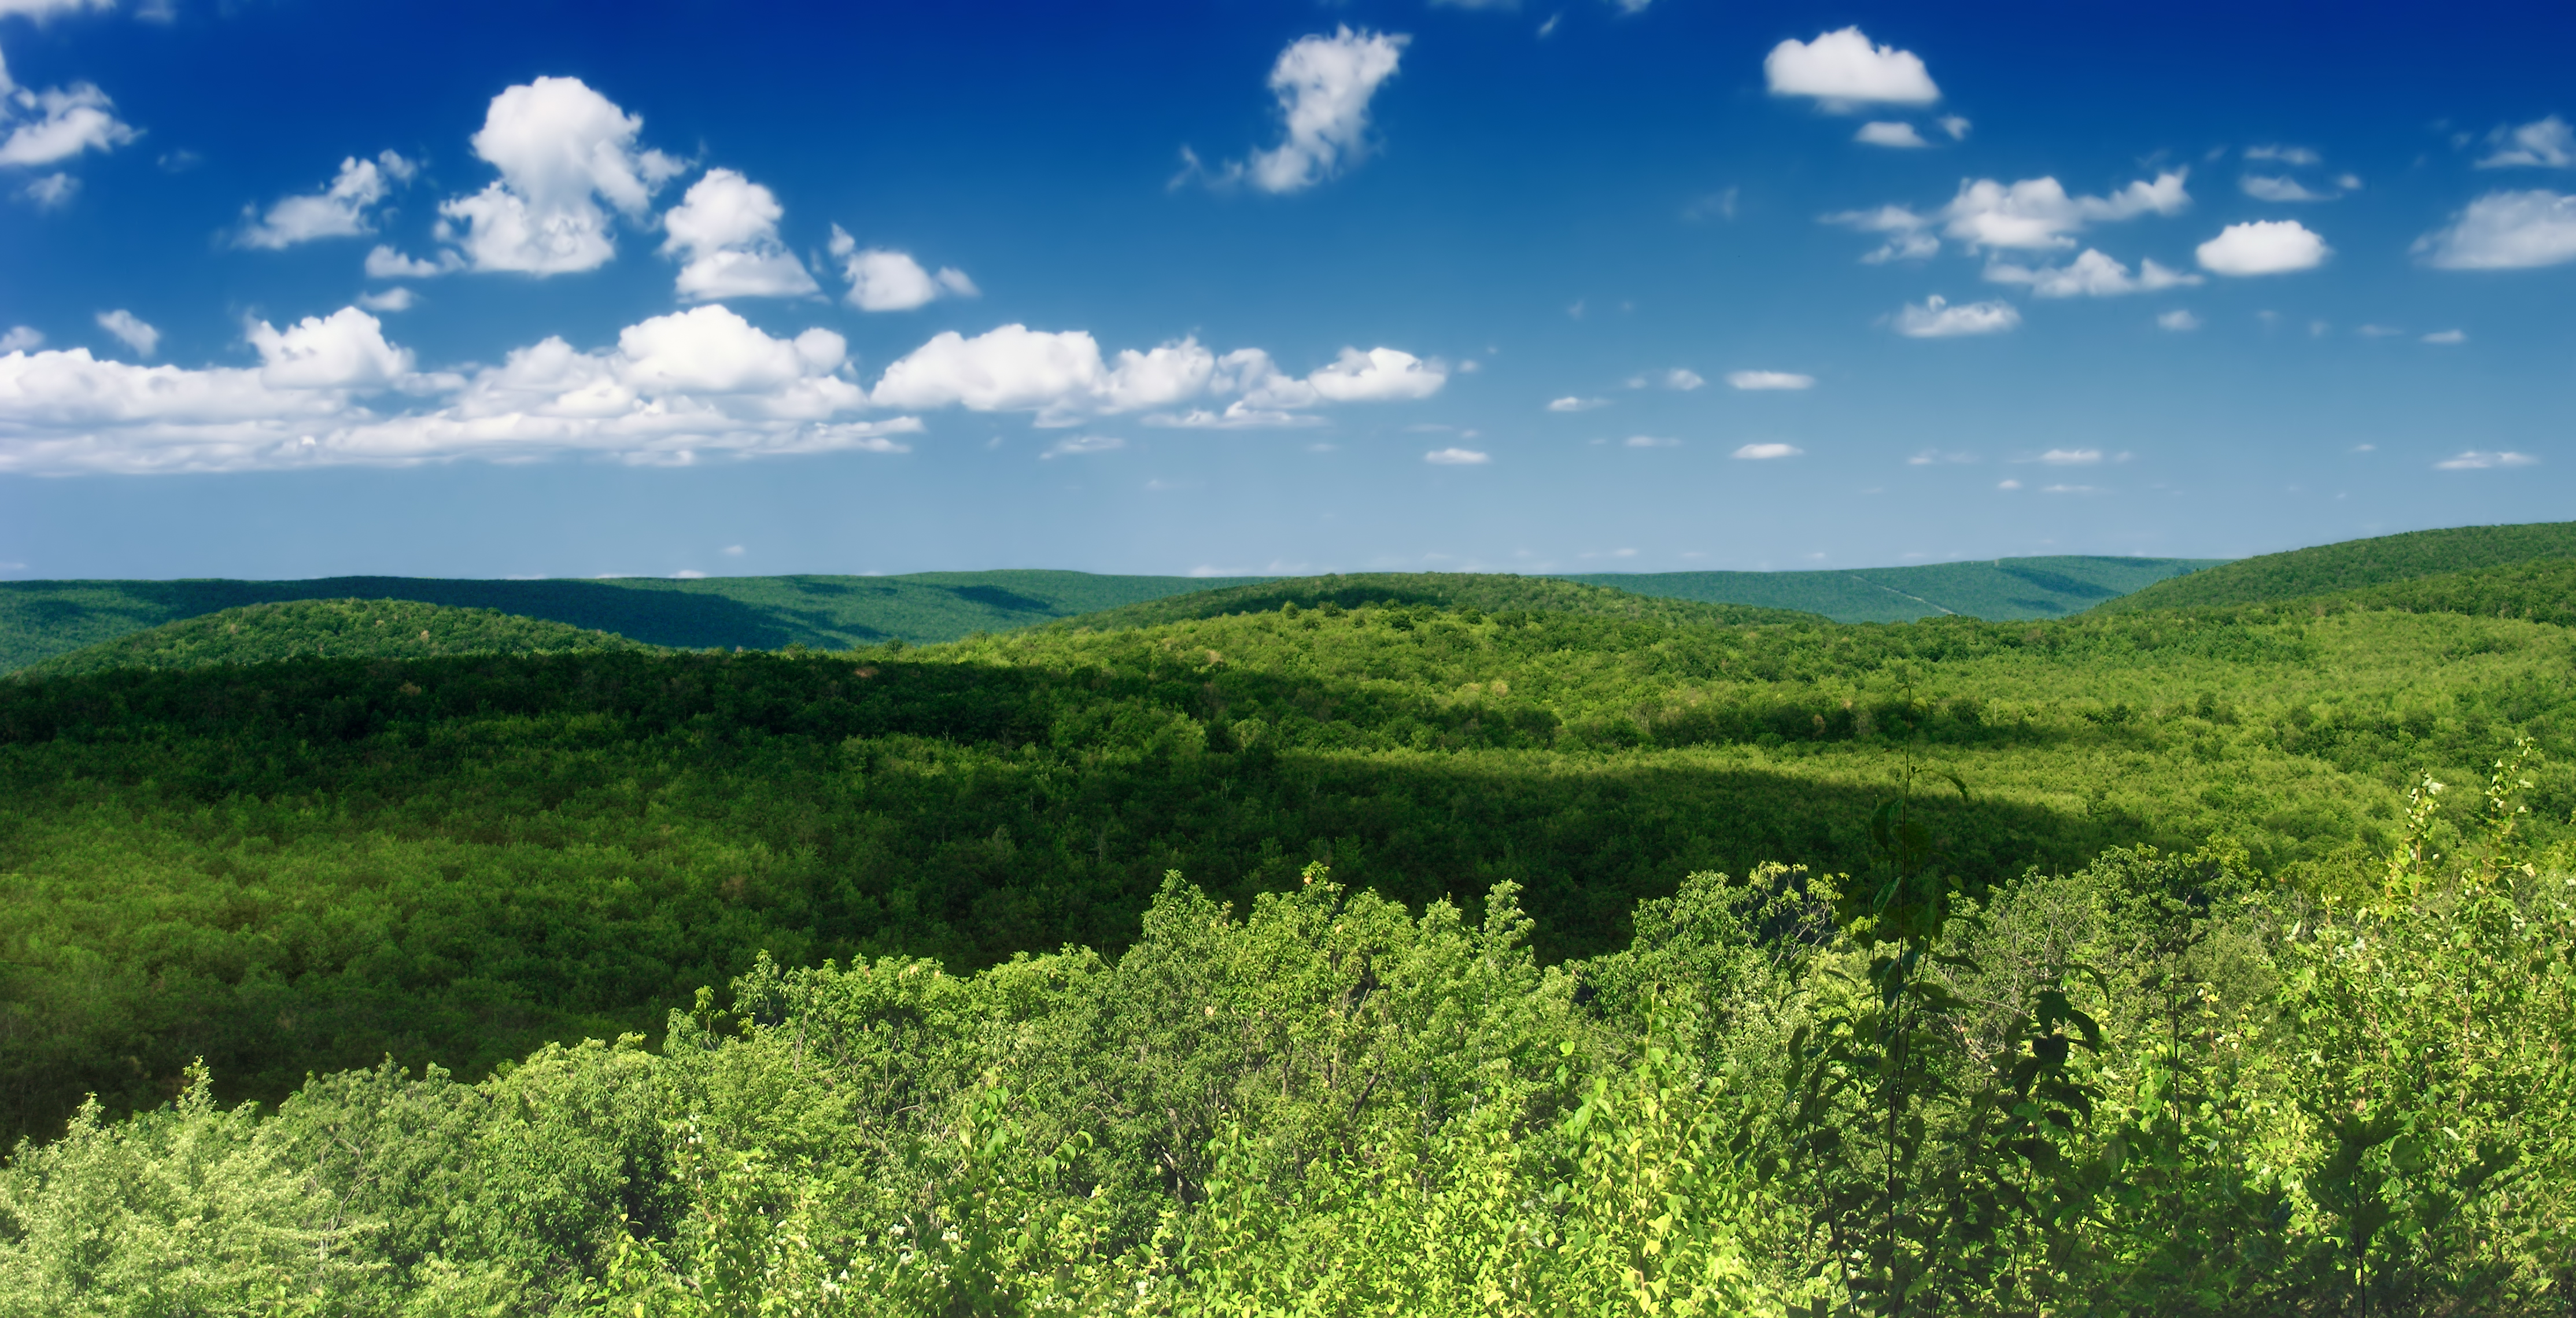
landscape, tree, forest, grass, horizon, wilderness, mountain, cloud, sky, field, meadow, prairie, hill, valley, panorama, summer, pasture, cumulus, agriculture, ridge, plain, creativecommons, clouds, grassland, vegetation, appalachianmountains, wetland, lycomingcounty, pennsylvania, unioncounty, baldeaglestateforest, plateau, southwhitedeerridge, habitat, ecosystem, pineflatroad, steppe, rural area, natural environment, geographical feature, mountainous landforms